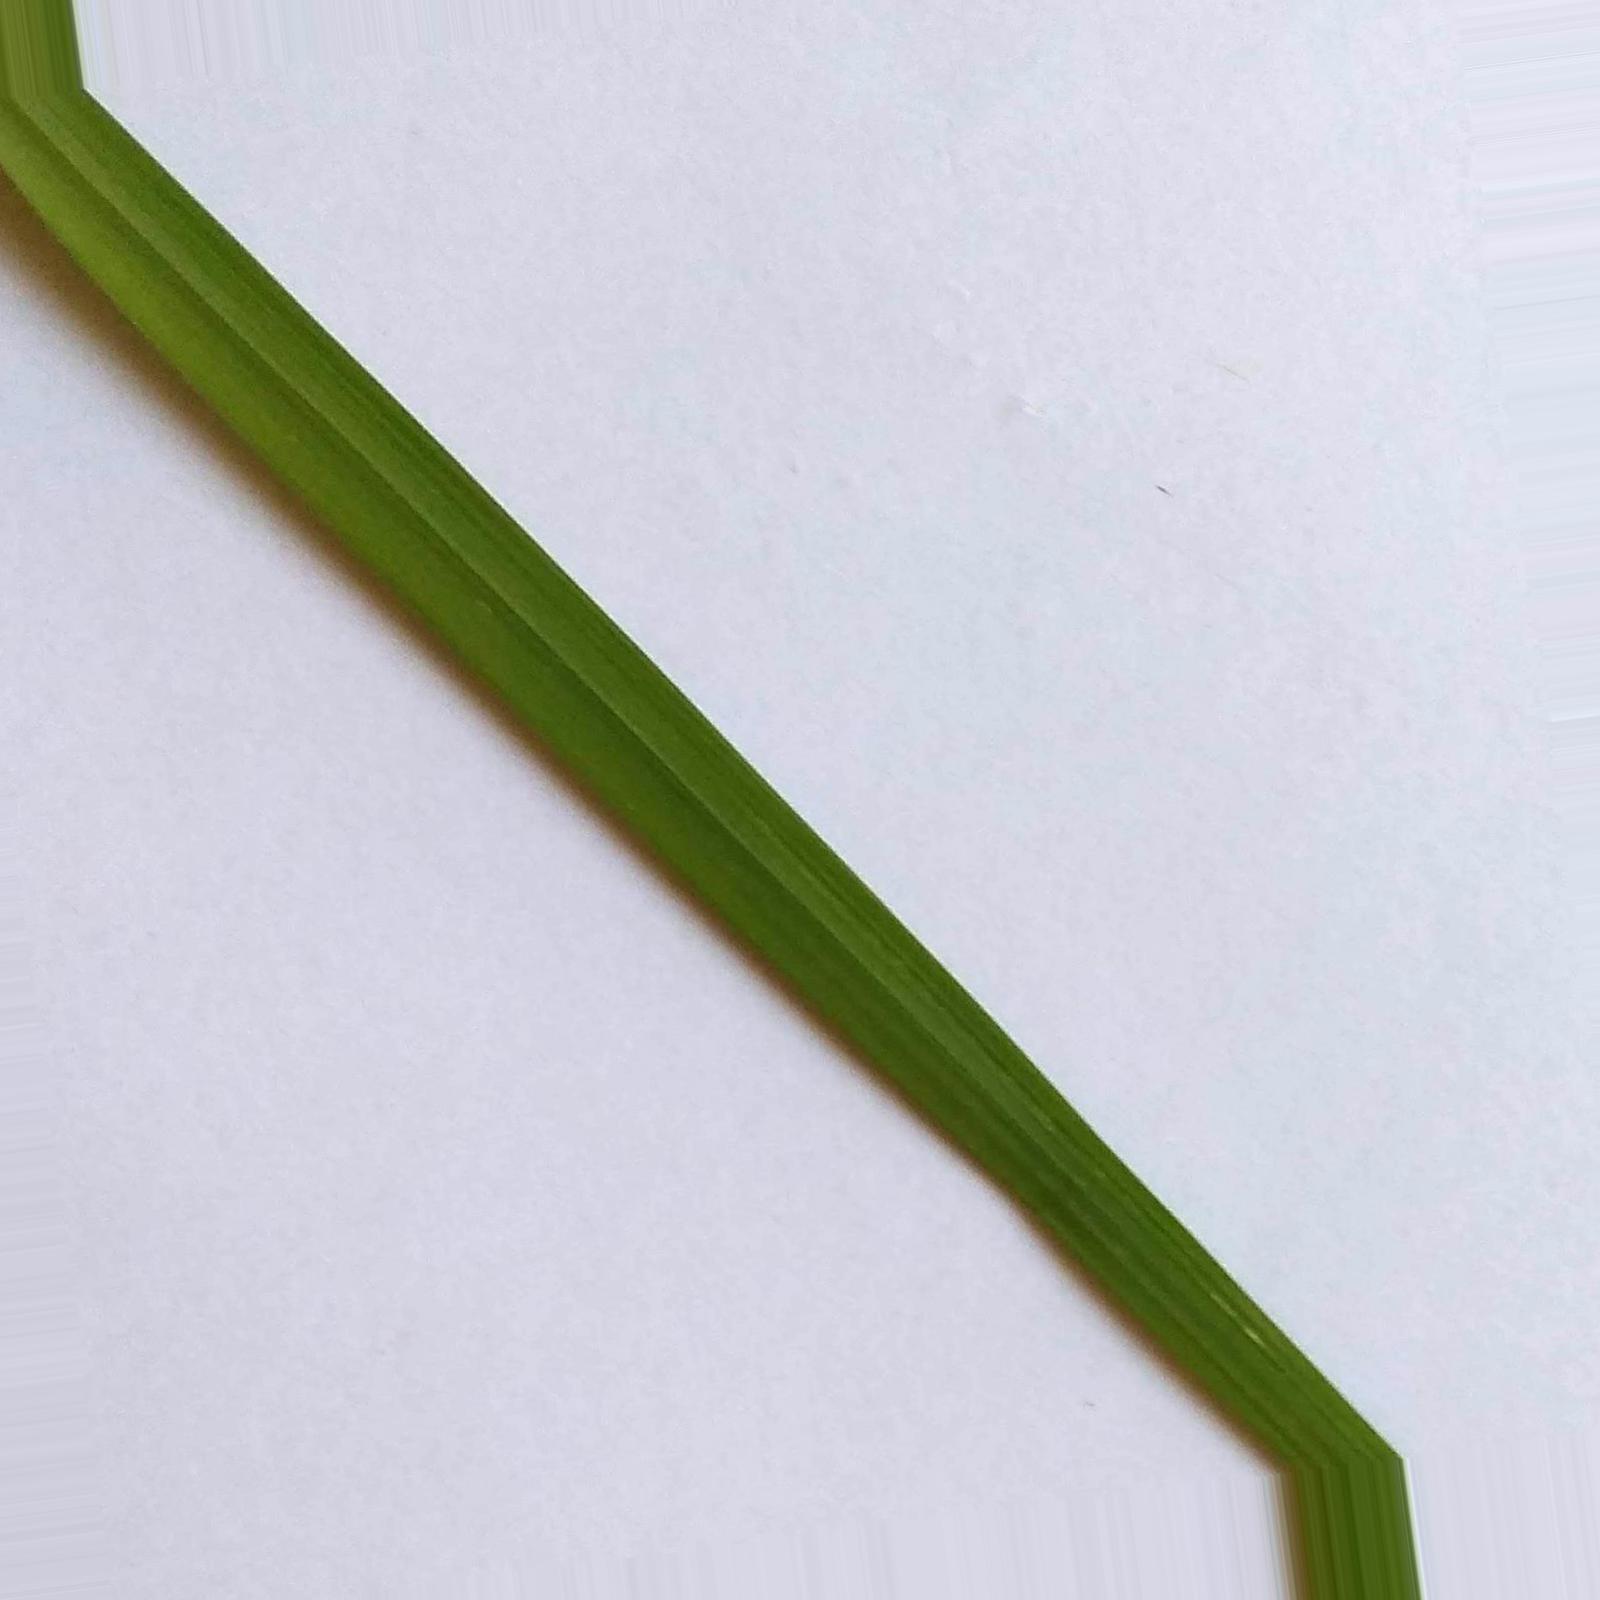
Nhãn: Healthy